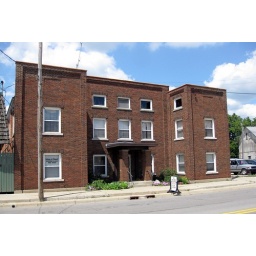
This building doesn't look like a commercial design, but there is at least one office in it.